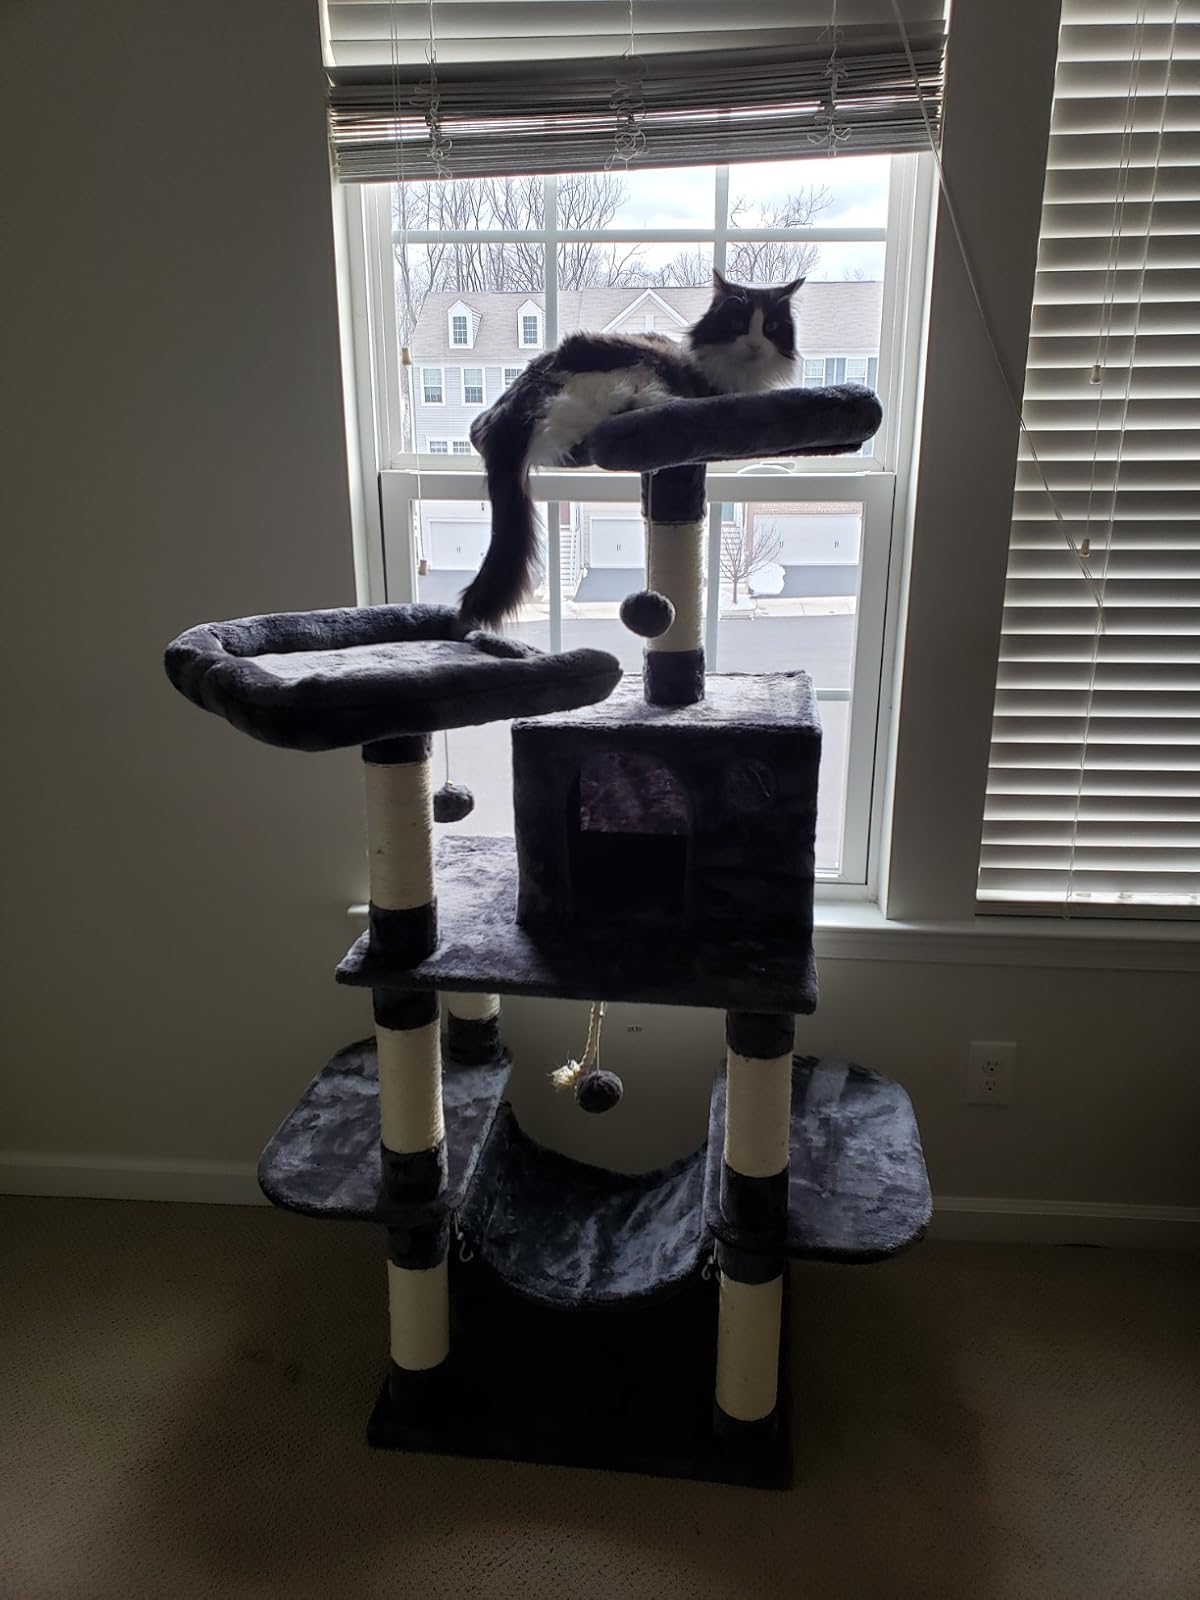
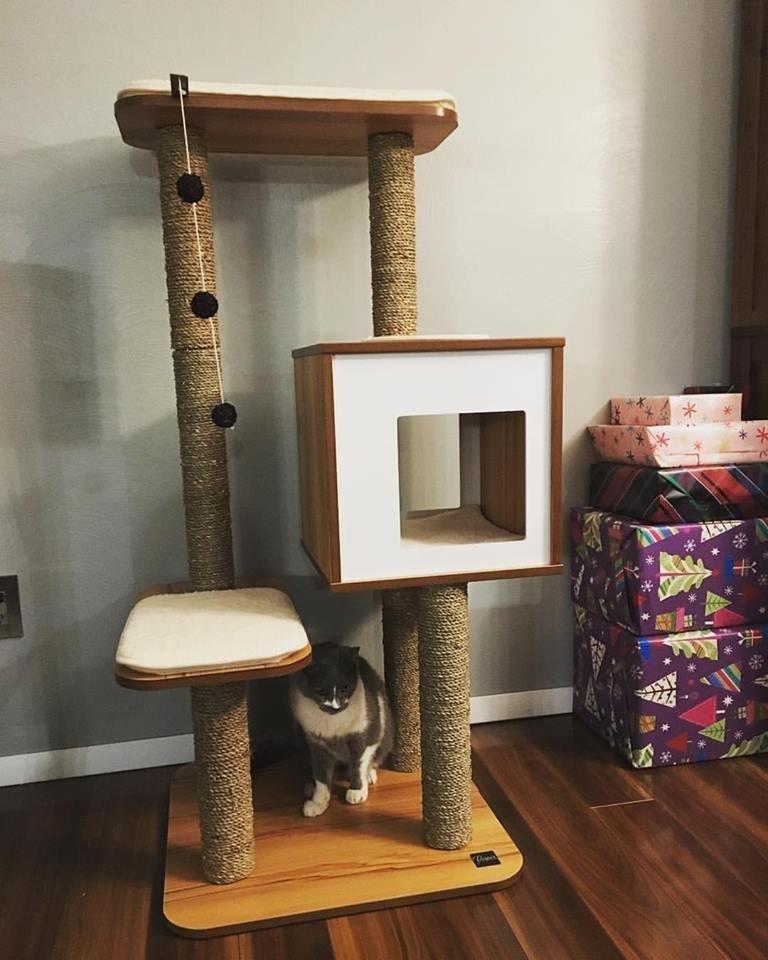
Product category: items_cat tree
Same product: no